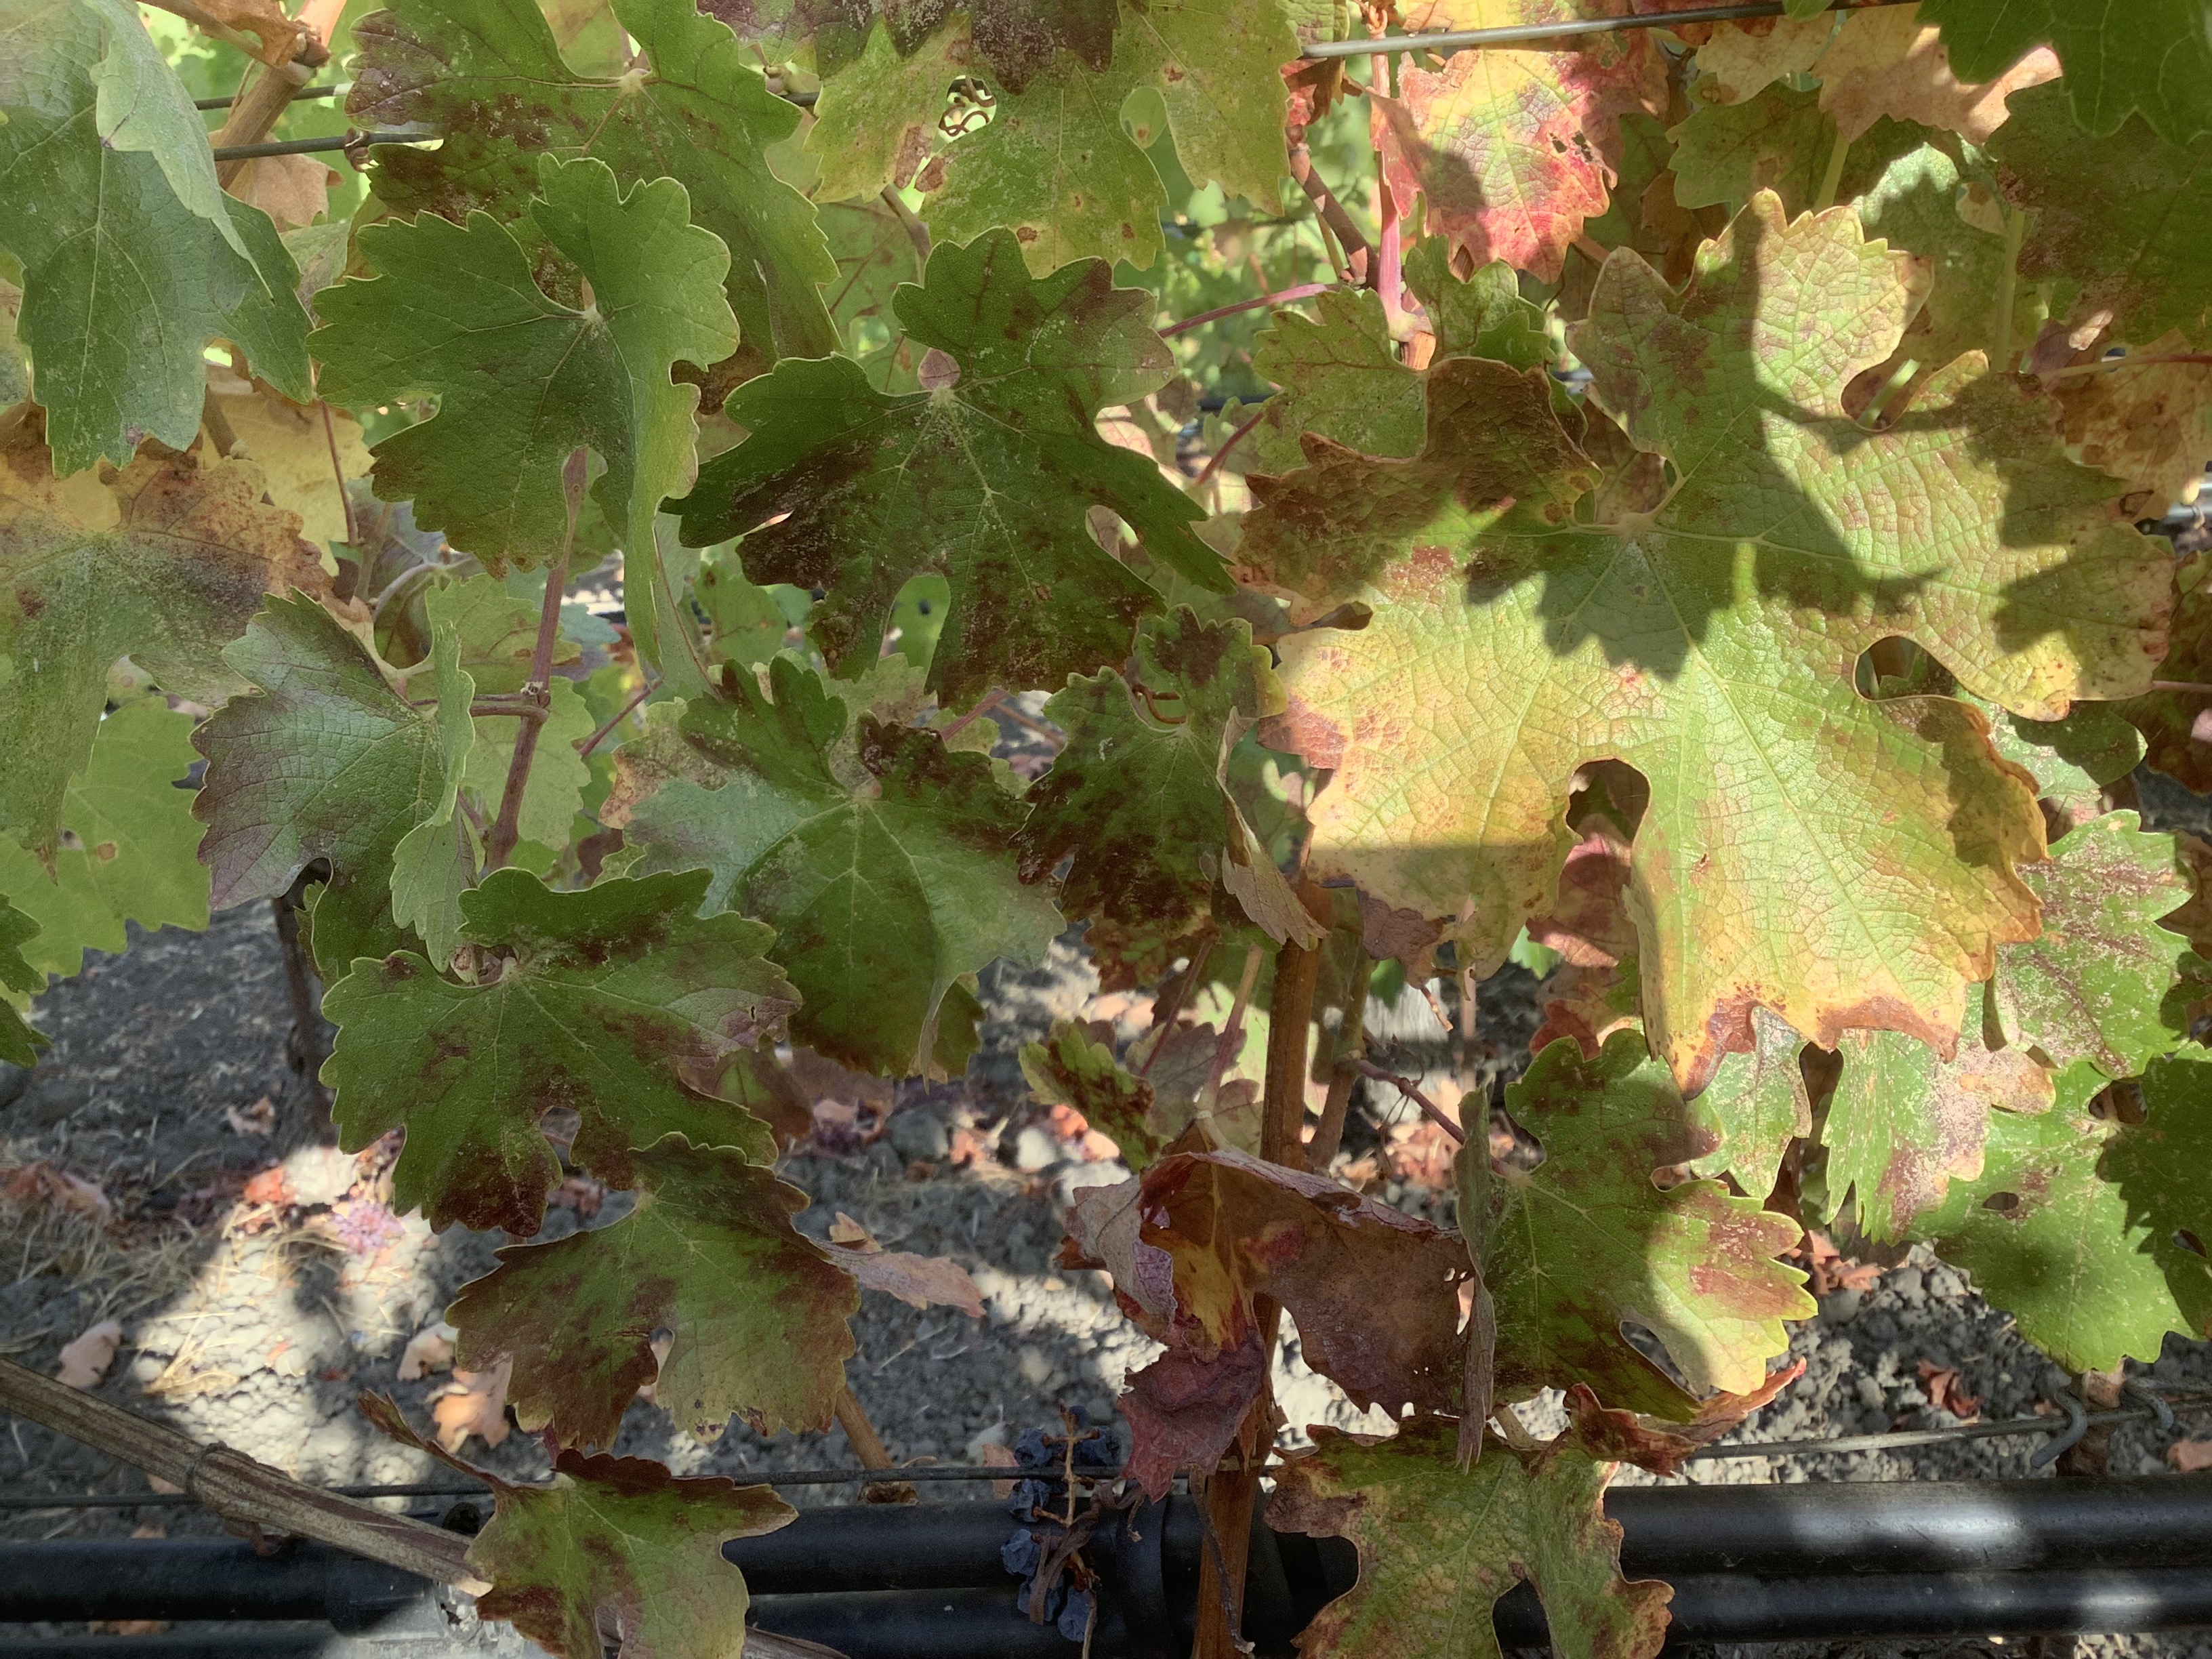
Label: Red Blotch